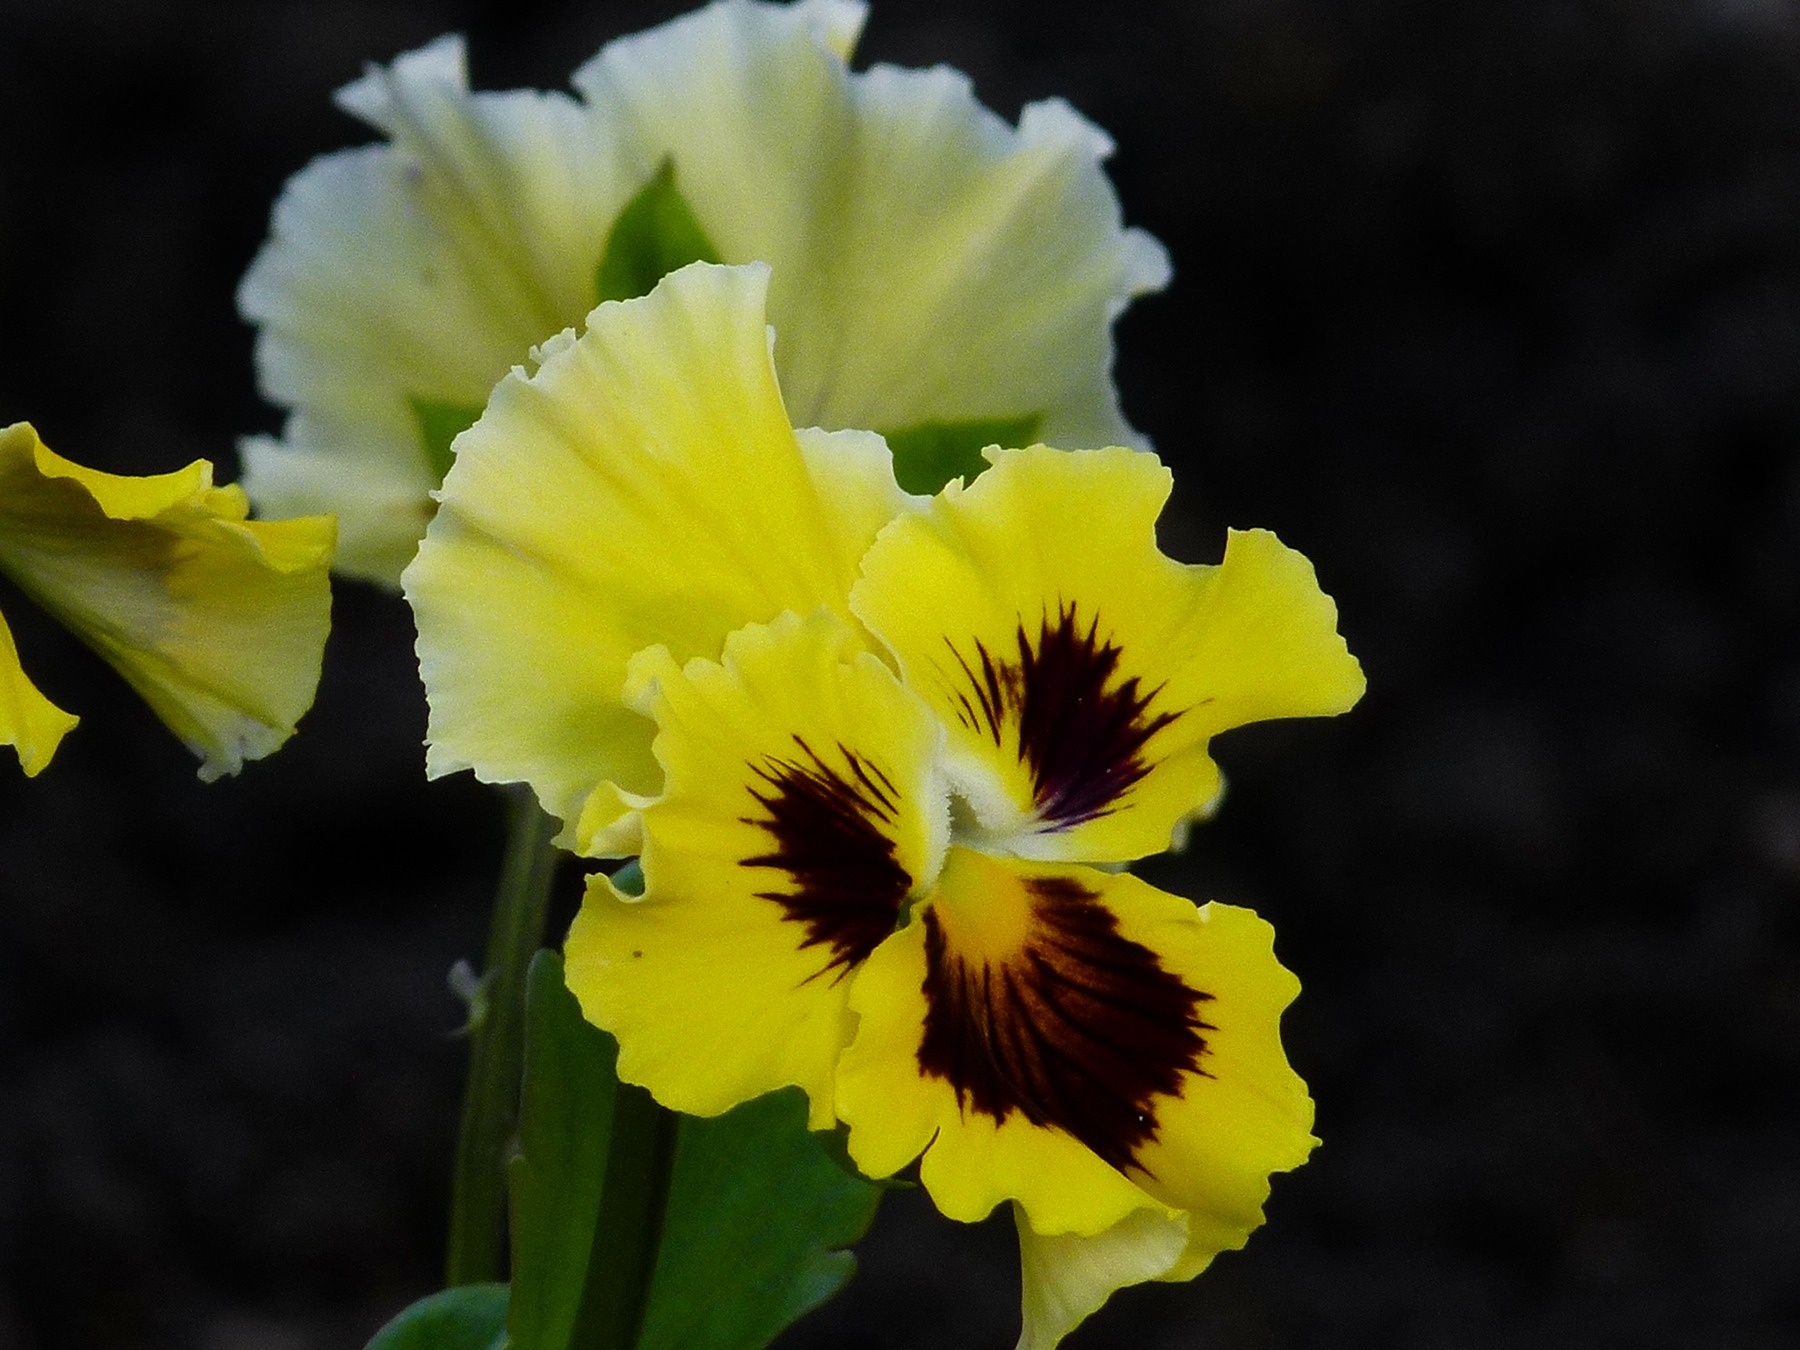
nature, plant, flower, petal, yellow, garden, flora, narcissus, macro photography, pansy, flowering plant, garden pansy, plant stem, land plant